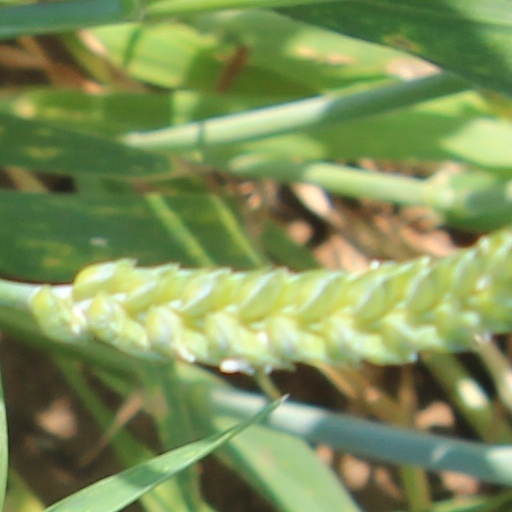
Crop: wheat